Ateliers de Construction Mecanique l'Aster

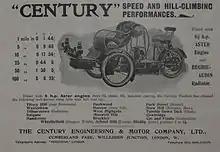
1902 Century advert - tandem forecar with Aster engine

Aster was a French manufacturer of automobiles and the leading supplier of engines to other manufacturers from 1900 to 1910. Although primarily known as an engine mass manufacturer the company also produced chassis for coachworks.